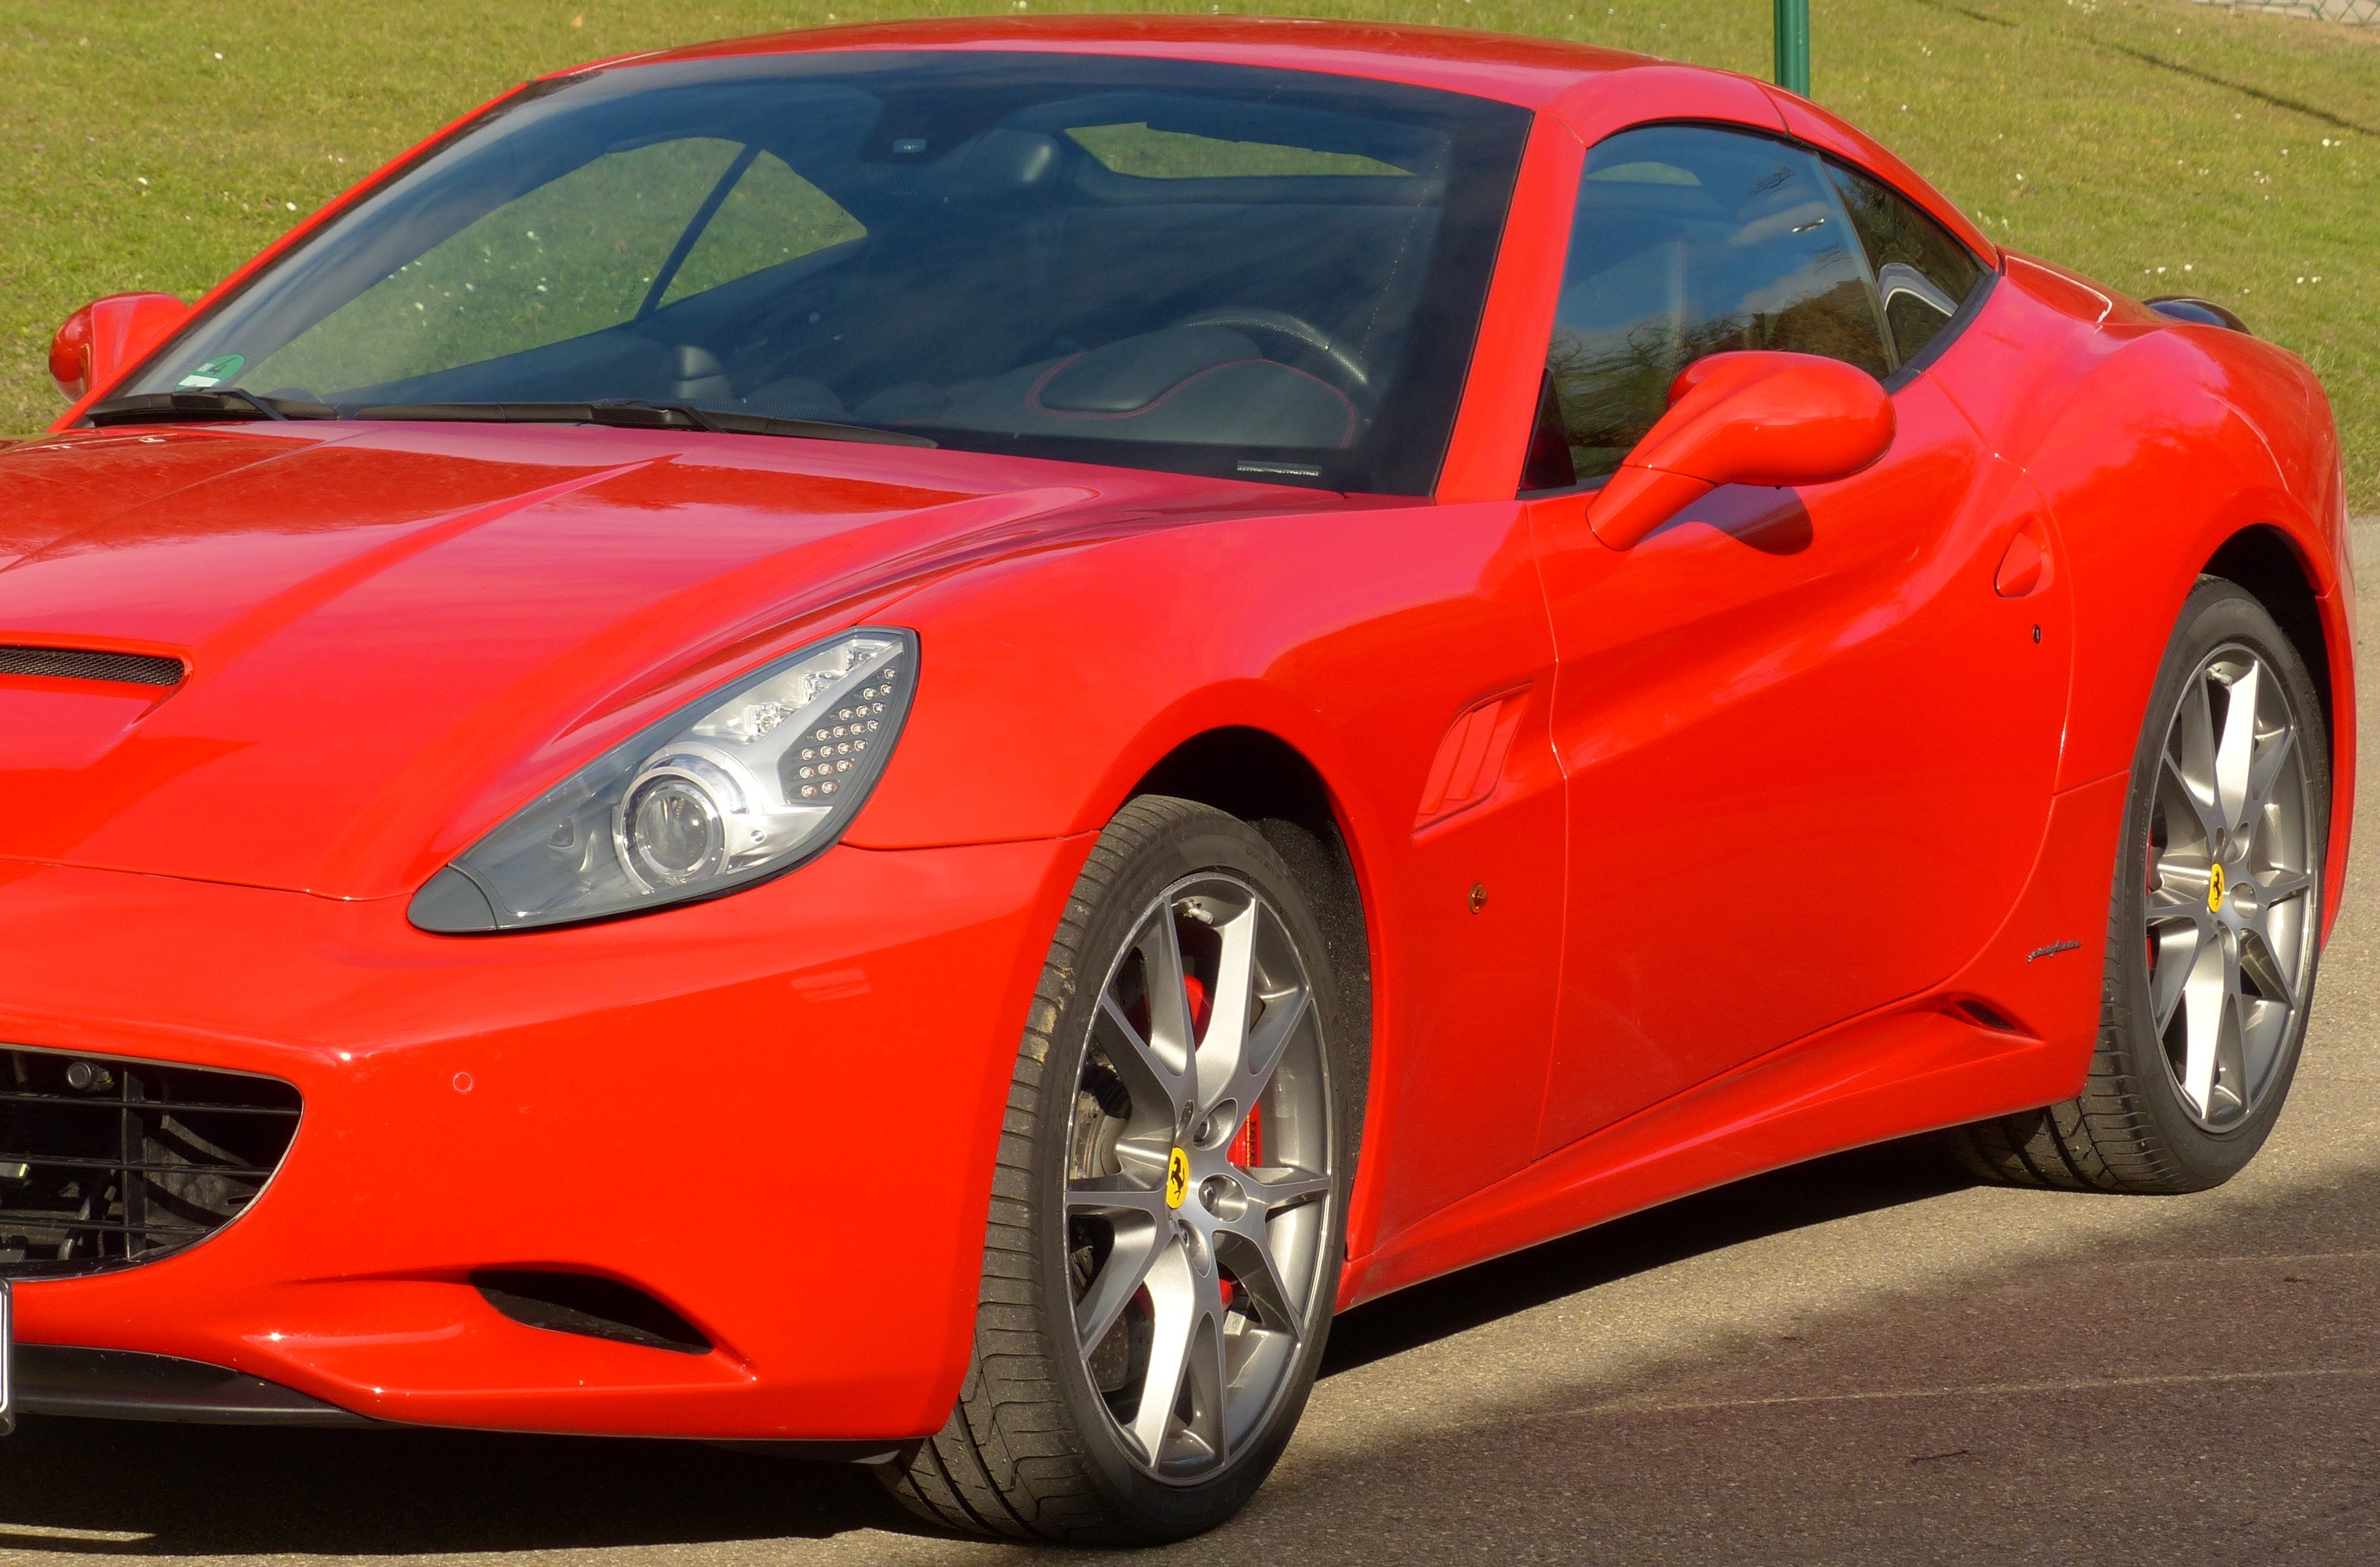
sport, car, wheel, red, vehicle, drive, auto, speed, sports car, supercar, racing, expensive, ferrari, fast, racing car, land vehicle, automobile make, automotive exterior, automotive design, luxury vehicle, performance car, family car, ferrari california, ferrari spa